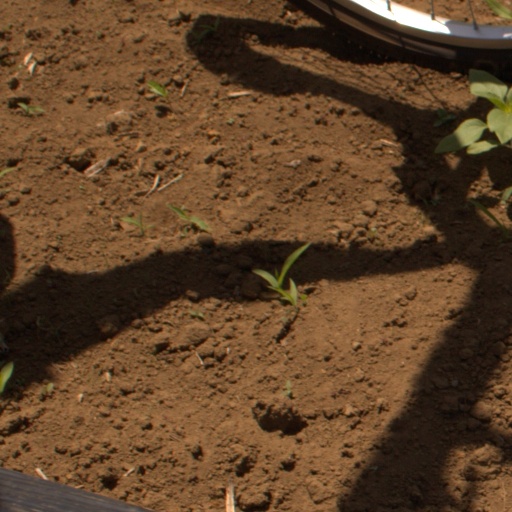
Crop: Jerusalem artichoke